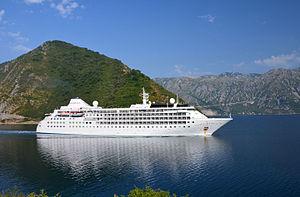
Le navire de croisière Silver Wind dans les bouches de Kotor, vu depuis la route de Lepetani, au Monténégro.